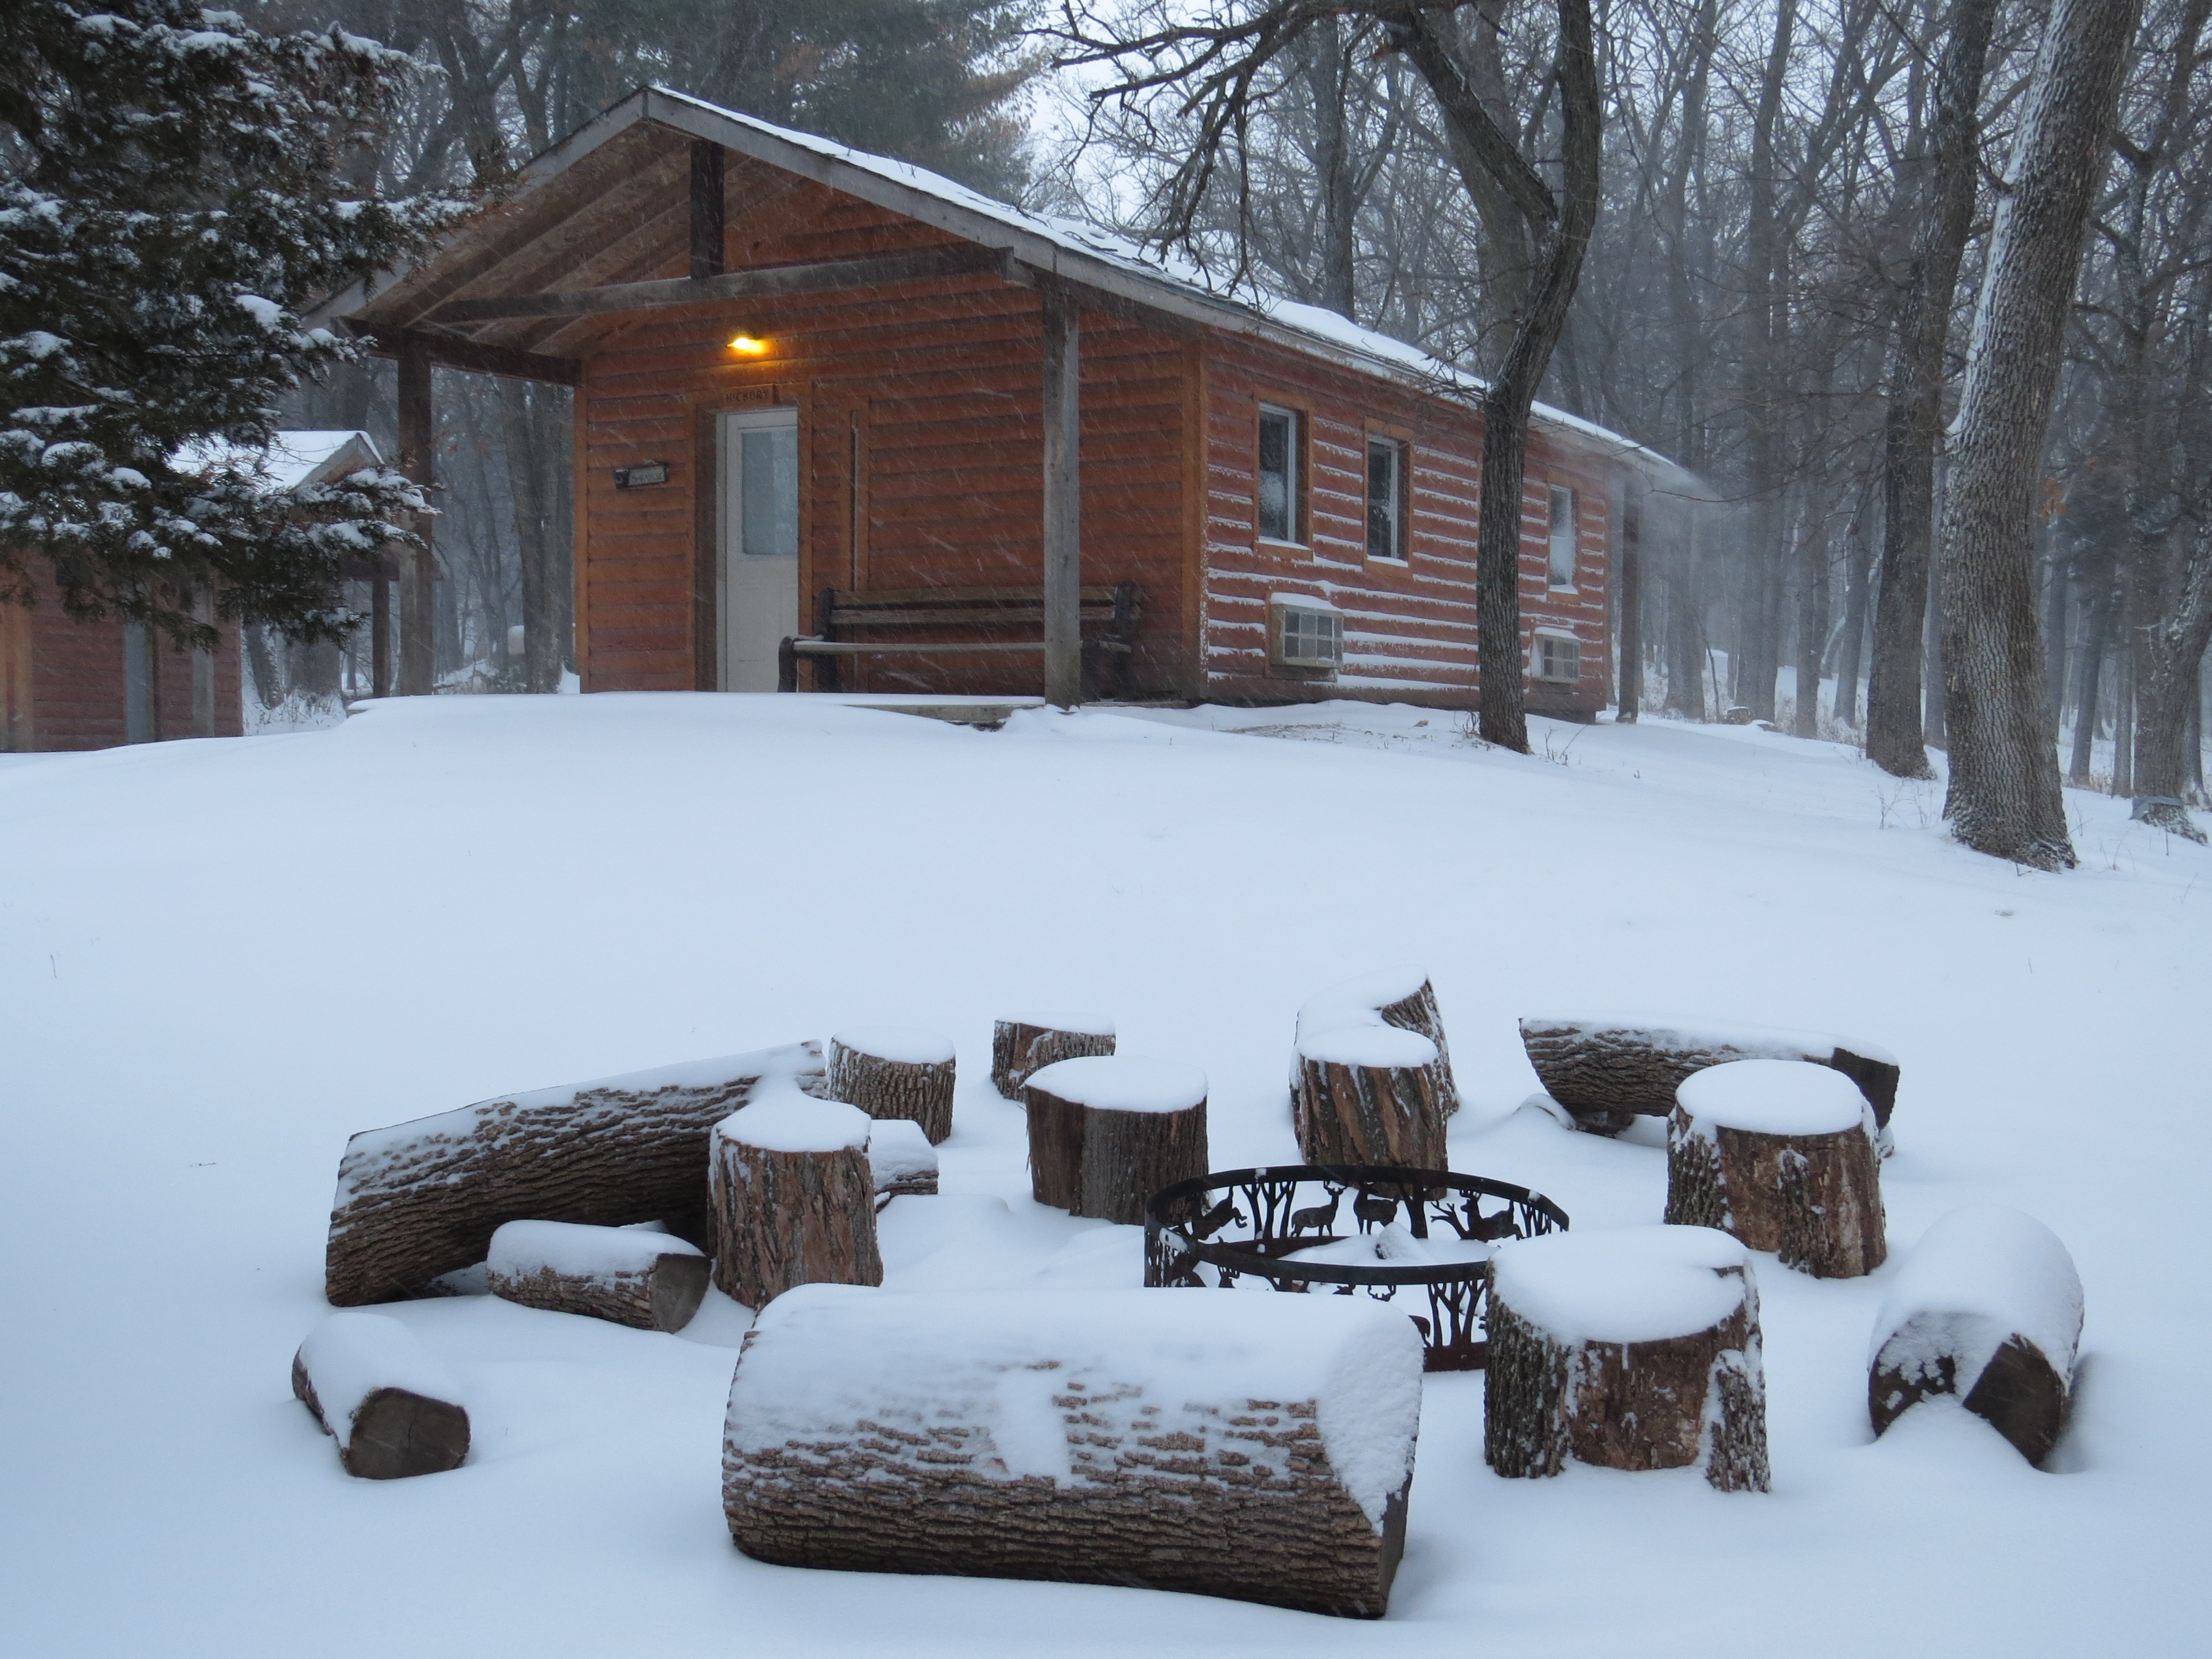
forest, snow, winter, cabin, weather, campfire, season, woods, blizzard, freezing, winter storm